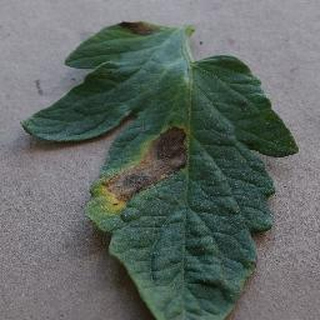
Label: tomato_early_blight